Green Acre Baháʼí School

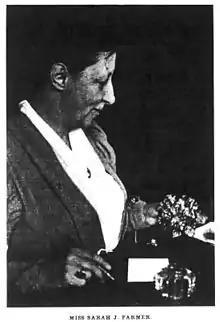
Sarah J. Farmer, published in the "New York Times", Sept. 19, 1897

A short list of presentations was published in the newspaper even as far away as Chicago also featured academic scholars as well as priests presenting on religions: Professor Ernest Fenollosa, Boston Museum of Fine Arts – "The Relation of Religion to Art"; Rev. Dr. Edward Everett Hale, "Sociology"; Rev. Dr. William Alger, "Universal Religion"; Edwin Meade, "Immanuel Kant"; Professor Thomas C. Wild, "Union for Practical Progress"; Frank B Sanborn, "The Humane treatment of Mental and Spiritual Aberrations"; Margaret B. Peeke from Sandusky, Ohio, "The Soul in its search after God"; and Abby Morton Diaz, "The Work of humanity for humanity" were among the "well known" presenters but the distinction of the summer school was of lecturers who were younger and less well known than those of the earlier Concord School of Philosophy maintained by the Transcendentalists previously which closed about 1887 and less about philosophy than of comparative study initially. The sessions were positively reviewed. Sanborn would soon be among the leaders operating at Greenacre. Professor Lewis G. Janes was there giving talks on "Darwin and Spencer", "Social Tendencies under Evolution" and "Life as a Fine Art" and would also soon take a leading role in developments as well. There was also something of a windstorm that year. The "school" had a winter session in Cambridge with several repeat appearances hosted by Sara Chapman Bull. Indeed, these winter sessions continued some years and came to be called the "Cambridge Conferences" directed by Janes.